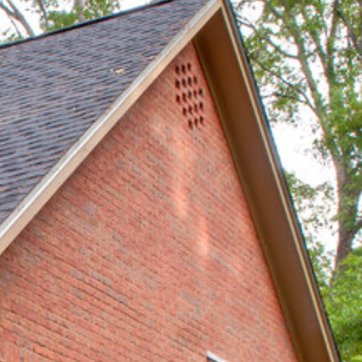
Material: brick